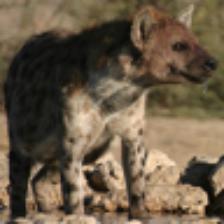
Label: NonHuman